Bertrand Barère

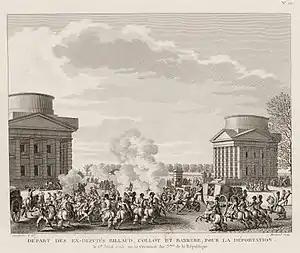
Deportation of former members of the Committee of Public Safety, Barère, Billaud-Varenne and Collot, the day after the insurgency of 12th of Germinal (1st April 1795), causes violent unrest in Paris

The Court hearings continued until being interrupted by the Insurrection of 12 Germinal, Year III (1 April 1795). After the insurrection was dealt with, the Assembly voted the deportation of Collot, Billaud, and Barere to Guiana without further ado. Significant disturbances occurred in Paris on the day of deportation.